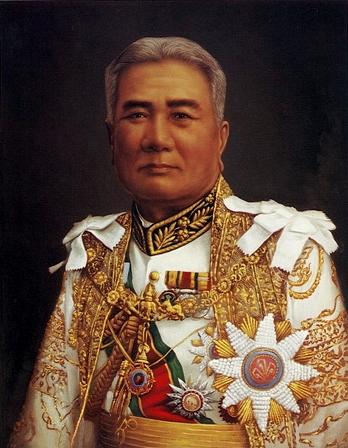
เจ้าแก้วนวรัฐ

infobox royalty
|name= เจ้าแก้วนวรัฐ
| image = King Kaew Naowarat.jpg
| reign-type= ครองราชย์
| reign = 11 พฤศจิกายน พ.ศ. 2454 - 3 มิถุนายน พ.ศ. 2482
| coronation = 11 พฤศจิกายน พ.ศ. 2454
| cor-type = ราชาภิเษก
| reign-type2= รัชกาล
| predesessor3 = เจ้าอินทวโรรสสุริยวงษ์
| birth_style= ประสูติ
| birth_date = 29 กันยายน พ.ศ. 2405
| death_style = พิราลัย
| succession = เจ้าผู้ครองนครเชียงใหม่
| father1 = พระเจ้าอินทวิชยานนท์
| ashes1 = กู่เจ้านายฝ่ายเหนือ
| mother1 = แม่เจ้าเขียว
| spouses = แม่เจ้าจามรีวงศ์แม่เจ้าไผ่ หม่อมบัวเขียว ณ เชียงใหม่|หม่อมบัวเขียว หม่อมแส
| issue1 = 6 พระองค์
| dynasty = ตระกูลเจ้าเจ็ดตน|ทิพย์จักร
| predecessor3=เจ้าอินทวโรรสสุริยวงษ์
| successor3 = "ยกเลิกตำแหน่ง"
|signature = Signature of Prince Kaeo Nawarat.png
|ราชสกุล=ณ เชียงใหม่
นายพลตรี เจ้าแก้วนวรัฐ () (29 กันยายน พ.ศ. 2405 - 3 มิถุนายน พ.ศ. 2482) เจ้าผู้ครองนครเชียงใหม่ องค์ที่ 9 แห่งตระกูลเจ้าเจ็ดตน|ราชวงศ์ทิพย์จักรรุ่งพงษ์ ชัยนาม. ประวัติศาสตร์ล้านนา : ประวัติศาสตร์ไทยที่คนไทยไม่ค่อยมีโกาสได้ศึกษา. มหาวิทยาลัยสุโขทัยธรรมาธิราช องค์สุดท้ายแห่งนครเชียงใหม่ และเป็นต้นราชตระกูล ณ เชียงใหม่ ที่สืบสายตรงจากเจ้าผู้ครองนคร
== พระประวัติ ==
เจ้าแก้วนวรัฐ มีนามเดิมว่าเจ้าแก้ว ประสูติที่คุ้มหลวงนครเชียงใหม่ เมื่อวันที่ 29 กันยายน พ.ศ. 2405 เป็นโอรสในพระเจ้าอินทวิชยานนท์ เจ้าผู้ครองนครเชียงใหม่องค์ที่ 7 ประสูติแต่หม่อมเขียว เจ้าแก้วนวรัฐมีเจ้าพี่น้อง 10 องค์ ตามลำดับดังนี้
# เจ้าน้อยโตน
# เจ้าราชวงศ์ (น้อยขัตติยะ)
# เจ้านางคำต่าย
# เจ้าแก้วปราบเมือง
# เจ้าอินทวโรรสสุริยวงษ์
# เจ้าแก้วนวรัฐ
# เจ้าจอมจันทร์
# เจ้านางคำห้าง
# เจ้านางจันทรโสภา
# เจ้าดารารัศมี พระราชชายา
โดยเจ้าจอมจันทร์เป็นเจ้าน้องร่วมหม่อมมารดาเพียงองค์เดียว"สารานุกรมประวัติศาสตร์ไทย เล่ม 1 อักษร ก", หน้า 381
เจ้าแก้วได้เลื่อนอิสริยยศและตำแหน่งตามลำดับดังนี้
* 17 เมษายน พ.ศ. 2434 "เจ้าราชภาคิไนย" พระราชทานสัญญาบัตร
* 21 กุมภาพันธ์ พ.ศ. 2436 ส่งสัญญาบัตรไปพระราชทานเป็น"เจ้าสุริยวงษ์" เสด็จออกแขกเมืองประเทศราช (หน้า 525)
* 16 กุมภาพันธ์ พ.ศ. 2440 โปรดให้ส่งสัญญาบัตรไปพระราชทานให้เป็น"เจ้าราชวงษ์เมืองนครเชียงใหม่"ราชกิจจานุเบกษา, ส่งสัญญาบัตรไปพระราชทาน, เล่ม 14, ตอน 47, 20 กุมภาพันธ์ ร.ศ. 116, หน้า 932
* พ.ศ. 2443 มหาดไทยเมืองเชียงใหม่ ส่งสัญญาบัตร์ไปพระราชทาน
* 6 มีนาคม พ.ศ. 2447 ได้รับพระราชทานสัญญาบัตรเป็น"เจ้าอุปราชเมืองนครเชียงใหม่"ราชกิจจานุเบกษา, ส่งสัญญาบัตรขุนนางไปพระราชทาน, เล่ม 21, ตอน 50, 12 มีนาคม ร.ศ. 123, หน้า 932
เมื่อเจ้าอินทวโรรสสุริยวงษ์ ถึงแก่พิราลัย เมื่อวันที่ 5 มกราคม พ.ศ. 2452 พระบาทสมเด็จพระมงกุฎเกล้าเจ้าอยู่หัว ซึ่งทรงทราบความที่ เจ้าดารารัศมี พระราชชายา ถวายบังคมลาไปประทับที่นครเชียงใหม่ก่อนแล้ว จึงมีพระราชดำรัสกับเจ้าดารารัศมีให้เลือกผู้แทนเจ้าอินทวโรรส ที่ว่า
ต่อมาเมื่อวันที่ 11 พฤศจิกายน พ.ศ. 2454 พระบาทสมเด็จพระมงกุฎเกล้าเจ้าอยู่หัว ทรงพระกรุณาโปรดเกล้าฯ พระราชทานสัญญาบัตรเลื่อนอิสริยยศ เจ้าอุปราช (เจ้าแก้ว) เจ้าอุปราชเมืองนครเชียงใหม่ ราชกิจจานุเบกษา, แจ้งความกระทรวงมหาดไทย เรื่อง ให้เจ้าอุปราช (เจ้าแก้ว) ว่าที่เจ้าผู้ครองนครเชียงใหม่, เล่ม 26, 23 มกราคม ร.ศ. 128, หน้า 2415 ขึ้นเป็น "เจ้าผู้ครองนครเชียงใหม่" และได้รับการเฉลิมพระนามตามตำแหน่งว่า ... " เจ้าแก้วนวรัฐ ประพัทธ์อินทนันทพงษ์ ดำรงนพิสีนครเขตร ทศลักษณเกษตรอุดม บรมราชสวามิภักดิ์ บริรักษ์ปัจฉิมานุทิศ สุจริตธรรมธาดา มหาโยนางคราชวงษาธิบดี เจ้านครเชียงใหม่ " ... ราชกิจจานุเบกษา, พระราชทานสัญญาบัตรบรรดาศักดิ์, เล่ม 28, ตอน 0 ง, 12 พฤศจิกายน ร.ศ. 130, หน้า 1811
ถึง พ.ศ. 2462 เป็นนายพลตรี ราชองครักษ์พิเศษราชกิจจานุเบกษา, แจ้งความกรมราชองครักษ์ เรื่อง ตั้งราชองครักษ์พิเศษ และนายทหารพิเศษประจำกองทัพบกไทย
=== บั้นปลายชีวิต ===
เจ้าแก้วนวรัฐ เริ่มประชวรตั้งแต่ต้นปี พ.ศ. 2481 แต่ก็ยังเสด็จไปยังกรุงเทพมหานครเพื่อรับเสด็จพระบาทสมเด็จพระปรเมนทรมหาอานันทมหิดล พระอัฐมรามาธิบดินทร|สมเด็จพระเจ้าอยู่หัวอานันทมหิดล เมื่อครั้งเสด็จนิวัติพระนคร ต่อมาปรากฏว่าพระอาการพระวักกะและพระยกนะอักเสบที่ประชวรอยู่ยังไม่ทันจะหายดี ก็พบพระอาการพระปับผาสะบวมขึ้นอีก จนพิราลัย เมื่อเวลา 21.40 น. ของวันที่ 3 มิถุนายน พ.ศ. 2482 รวมระยะเวลาที่ทรงครองนคร 28 ปี สิริชันษา 76 ปี
ข่าวการพิราลัยแพร่ออกไป บรรดาบุคคลสำคัญก็ได้มีโทรเลขและจดหมายถวายความอาลัยมาเป็นจำนวนมาก เช่น คณะผู้สำเร็จราชการแทนพระองค์ จอมพล ป.พิบูลสงคราม นายกรัฐมนตรี ส่งมาถวายเจ้าราชบุตร (วงศ์ตวัน ณ เชียงใหม่)|เจ้าราชบุตร ดังความว่า
ในการพระราชทานน้ำหลวงสรงพระศพ มีนาวาอากาศเอก ถวัลย์ ธำรงนาวาสวัสดิ์ รัฐมนตรีว่าการกระทรวงยุติธรรม เป็นผู้แทนของรัฐบาลและได้มาเป็นประธานในงานพระราชทานน้ำหลวงสรงพระศพ โดยรถไฟกระบวนพิเศษ พร้อมด้วยเจ้าพนักงานกรมพระราชพิธี มีพระยาราชโกษา เป็นหัวหน้านำโกศ ฉัตร แตร และกลองชนะ พระราชทานเป็นพระเกียรติยศ แต่พระราชทานลองมณฑปมีเฟืองประกอบโกศเป็นเกียรติยศพิเศษ และโปรดเกล้าฯ ให้มีการประโคม
สำหรับการพระราชกุศล ทรงพระกรุณาโปรดเกล้าฯ พระราชทานสดับปกรณ์และพระสวดพระอภิธรรมกำหนด 7 วัน และได้ทรงพระกรุณาโปรดเกล้าฯ ให้ข้าราชการแต่งเครื่องแบบครึ่งยศไว้ทุกข์ถวาย และทางราชการได้สั่งให้ข้าราชการฝ่ายเหนือ ไว้ทุกข์ถวาย มีกำหนด 7 วัน
=== รายนามชายา โอรส และธิดา ===
==== ภรรยา ====
เจ้าแก้วนวรัฐ มีชายา 4 องค์ คือ
==== โอรสธิดา ====
เจ้าแก้วนวรัฐมีโอรสและธิดารวม 6 องค์ อยู่ในสกุล ณ เชียงใหม่ มีนามตามลำดับ ดังนี้
== พระกรณียกิจสำคัญ ==
เจ้าแก้วนวรัฐ เริ่มเข้ารับราชการเมื่อ พ.ศ. 2420 ขณะมีพระชันษาได้ 15 ปี ในสมัยที่พระบิดาของท่าน คือ พระเจ้าอินทวิชยานนท์ได้เป็นเจ้าผู้ครองนครเชียงใหม่องค์ที่ 7 ซึ่งมีสิทธิ์ในการปกครองอย่างเจ้าประเทศราชที่ต้องถวายต้นไม้เงินต้นไม้ทองเป็นเครื่องราชบรรณาการทุก 3 ปี
ผลงานที่สำคัญ ได้แก่
=== การปกครอง ===
* พ.ศ. 2420 พระเจ้าอินทวิชยานนท์ โปรดให้คุมราษฎรจังหวัดเชียงใหม่-ลำพูน ประมาณ 300 ครัวเรือน ขึ้นไปตั้งภูมิลำเนาที่เมืองเชียงแสนซึ่งเป็นเมืองร้างบุญเสริม ศาสตราภัย และสังคีต จันทนะโพธิ. (2520) อดีตลานนา กรุงเทพฯ : กรุงสยามการพิมพ์
* พ.ศ. 2429 พระเจ้าอินทวิชยานนท์ โปรดให้เป็นผู้แทนพระองค์ควบคุมเครื่องราชบรรณาการและต้นไม้เงินต้นไม้ทอง ไปทูลเกล้าถวายแด่พระบาทสมเด็จพระจุลจอมเกล้าเจ้าอยู่หัว ณ กรุงเทพฯ
* พ.ศ. 2433 ปราบกบฏพญาผาบ นายแคว้นสันทรายที่ก่อกบฏขึ้น โดยรวบรวมชาวบ้านติดอาวุธโดยว่าจะเข้ามาฆ่านายอากรชาวจีนและข้าราชการชาวไทย อันเนื่องมาจากไม่พอใจที่ราษฏรถูกขูดรีดเรื่องภาษีจนถึงขั้นทำร้ายราษฏร
* พ.ศ. 2445 ทรงนำกำลังจับกุมผู้ร้ายปล้นที่ว่าการอำเภอหางดง และระงับเหตุเงี้ยวเมืองฝางก่อจลาจล
* พ.ศ. 2453 รั้งตำแหน่งเจ้าผู้ครองนครเชียงใหม่ และได้เดินทางไปร่วมในพระราชพิธีถวายพระเพลิงพระบรมศพของพระบาทสมเด็จพระจุลจอมเกล้าเจ้าอยู่หัว
* พ.ศ. 2469 เจ้าแก้วนวรัฐ ทรงนำเสด็จพระบาทสมเด็จพระปกเกล้าเจ้าอยู่หัว รัชกาลที่ 7 ครั้งเสด็จเลียบมณฑลฝ่ายเหนือ
=== การพลังงาน ===
* พ.ศ. 2464 ดำริให้มีการขุดบ่อกักเก็บน้ำมันที่อำเภอฝาง และเป็นจุดเริ่มต้นของการถือกำเนิดบ่อน้ำมันฝางnpdc.mod.go.th/เรองเลาเมอวนวาน/ความเปนมาของกจการนำมนฝาง.aspx ความเป็นมาของบ่อน้ำมันฝาง
=== การสาธารณสุข ===
* พ.ศ. 2472 บริจาคทรัพย์ส่วนพระองค์สร้างอาคารผู้ป่วยนอก โรงพยาบาลแมคคอร์มิค ให้เป็นโรงพยาบาลที่ทันสมัยที่สุดในยุคนั้น
=== การคมนาคม ===
* พ.ศ. 2476 เป็นนายกองสร้างถนนหลายสาย เพื่อเชื่อมการคมนาคมอำเภอรอบนอกกับในเมือง ถนนสายสำคัญที่ท่านมีส่วนร่วม ได้แก่ ถนนสายสันทราย-ดอยสะเก็ด ปัจจุบันเรียก ถนนแก้วนวรัฐ ถนนสายขึ้นดอยสุเทพร่วมกับครูบาศรีวิชัย ซึ่งท่านเป็นประธานฝ่ายคฤหัสถ์ และเป็นผู้ขุดเป็นปฐมฤกษ์ เมื่อวันที่ 9 พฤศจิกายน พ.ศ. 2477
* พ.ศ. 2464 ทรงสร้างสะพานนวรัฐ ขึ้นเป็นสะพานไม้เพื่อเชื่อมสองฝั่งแม่น้ำปิง
=== การศาสนา ===
เจ้าแก้วนวรัฐ มีความเลื่อมใสในพระพุทธศาสนาเป็นอย่างยิ่ง พระองค์ท่านได้สนับสนุนให้เจ้าน้อยศุขเกษมไปบวชในพระพุทธศาสนา และได้ทะนุบำรุงศาสนาอีกจำนวนมาก เช่น
* สร้างธรรมหาเวสสันดรและชาดกต่างๆ ถวายไว้ที่วัดหัวข่วง และนิมนต์ไปแสดงพระธรรมเทศนาที่คุ้มหลวงทุกวันพระ
* พ.ศ. 2440 โปรดให้สร้างพระพุทธรูปถวายวัดเชียงยืน
* โปรดให้บูรณะวัดโลกเหนือเวียง (วัดโลกโมฬี ในปัจจุบัน)
* โปรดให้สร้างพระวิหารวัดเชตุพน
=== การได้รับพระราชทานนามสกุล ===
เจ้าแก้วนวรัฐ ได้รับพระราชทานนามสกุล ณ เชียงใหม่ () ซึ่งเป็นนามสกุลพระราชทาน ลำดับที่ 1,161 จากพระบาทสมเด็จพระมงกุฏเกล้าเจ้าอยู่หัว เมื่อวันที่ 5 เมษายน พ.ศ. 2457 ประกาศพระราชทานนามสกุล ครั้งที่ 14 (ลำดับที่ 1156 ถึงลำดับที่ 1182)ราชกิจจานุเบกษา เล่ม 31 วันที่ 5 เมษายน 2457 หน้า 10 โดยพระราชทานให้แก่ผู้สืบเชื้อสายจากบรรพบุรุษที่มีนิวาสถานตั้งอยู่ในที่แห่งนั้นเป็นเวลานานมาก มีผู้คนรู้จัก และนับถือโดยมาก โดยพระบาทสมเด็จพระมงกุฎเกล้าเจ้าอยู่หัว มีพระบรมราชโองการห้ามไม่ให้ผู้ที่ไม่ได้รับพระบรมราชานุญาตใช้คำว่า "ณ" นำหน้าสกุลเป็นอันขาดราชกิจจานุเบกษา, ประกาศ ห้ามมิให้ผู้ที่ไม่ได้รับพระราชทานนามสกุลใช้ "ณ" นำหน้านามสกุล, เล่ม 32, ตอน 0 ก, 19 ธันวาคม พ.ศ. 2458, หน้า 395 ต่อมาภายหลังตระกูล ณ เชียงใหม่ ยังคงเป็นตระกูลที่มีบทบาทและได้รับการยกย่องจากระบบราชการส่วนกลางและส่วนภูมิภาค มีบทบาทสำคัญในฐานะส่วนหนึ่งของพิธีการต่าง ๆ เพื่อรับรองนโบายการปกครองที่ดำเนินมานับแต่ พ.ศ. 2442ธเนศวร์ เจริญเมือง. คนเมือง. เชียงใหม่ : โรงพิมพ์แสงศิลป์. 2544. หน้า 83 อาทิ เป็นหนึ่งในสิบตระกูลที่ได้เข้าเฝ้าในพระราชพิธีบรมราชาภิเษกในพระบาทสมเด็จพระปรมินทรมหาภูมิพลอดุลยเดช การเตรียมการรับเสด็จราชอาคันตุกะทุก ๆ คราวหนังสือประชุมพงศาวดาร ภาคที่ 61 พิมพ์เป็นอนุสรณ์ในงานพระราชทานเพลิงศพ พลตรีเจ้าราชบุตร (วงศ์ตวัน ณ เชียงใหม่) ณ เมรุวัดสวนดอก จังหวัดเชียงใหม่ หน้า (13) และการถวายความจงรักภักดีต่อราชวงศ์จักรี
ภายหลังการการพิราลัยของเจ้าหลวงแก้วนวรัฐ เหล่าทายาท ณ เชียงใหม่ สายตรงในเจ้าผู้ครองนครเชียงใหม่ผู้เป็นบุตรหลาน ยังคงมีบทบาททางสังคมอย่างต่อเนื่องในการสืบสานภารกิจของราชตระกูลในด้านสาธารณกุศลต่าง ๆ และการทำนุบำรุงศิลปวัฒนธรรมท้องถิ่น โดยมีผู้สืบเครื่องราชย์ฯ สืบตระกูล ได้แก่ เจ้าราชบุตรวงศ์ตะวัน ณ เชียงใหม่ เจ้าพงษ์อินทร์ ณ เชียงใหม่ และปัจจุบันคือเจ้าวงศ์สักก์ ณ เชียงใหม่ (หลานชาย) ตามลำดับ ซึ่งต่อมามีการดำเนินกิจกรรมในนามมูลนิธินวราชดำริอนุรักษ์ฝ่ายเหนือและมูลนิธิกู่เจ้าหลวงเชียงใหม่ (วัดสวนดอก) อันเป็น 2 มูลนิธิหลักของเจ้านายฝ่ายเหนือที่ดำเนินกิจกรรมสาธารณกุศลมากว่า 30 ปี
== อนุสาวรีย์ ==
ในปี พ.ศ. 2561 วัดศรีนวรัฐ ได้จัดสร้างรูปหล่อเหมือนเจ้าแก้วนวรัฐ เพื่อเป็นอนุสรณ์รำลึกถึงพระคุณของเจ้าผู้ครองนครเชียงใหม่
== สถานที่อันเนื่องมาจากพระนาม ==
* สะพานนวรัฐ เดิมเป็นสะพานไม้สัก กระทั่งได้ก่อสร้างสะพานเหล็กทดแทนในปี พ.ศ. 2508 และให้ชื่อว่า "นวรัฐ" เพื่อเป็นการถวายพระเกียรติแด่เจ้าแก้วนวรัฐ
* ถนนแก้วนวรัฐ
* วัดศรีนวรัฐ บ้านทุ่งเสี้ยว ตำบลบ้านกลาง อำเภอสันป่าตอง จังหวัดเชียงใหม่ ซึ่งเป็นวัดที่เจ้าแก้วนวรัฐ ได้มีดำริให้บูรณะขึ้นใหม่ และอัญเชิญ พระพุทธรูปไม้สัก "พระเจ้าอกล้ง" กลับมาประดิษฐานที่วัดแห่งนี้
* โรงเรียนทุ่งเสี้ยว (นวรัฐ) เป็นโรงเรียนที่เจ้าแก้วนวรัฐ บริจาคที่ดินเพื่อสร้างขึ้นในปี พ.ศ. 2466
== พระยศ ==
=== พระยศพลเรือน ===
* มหาอำมาตย์โท
=== พระยศทหาร ===
* 19 มิถุนายน 2454 – นายพันเอก ในกรมทหารบก ตั้งตำแหน่งยศนายทหารบก
* 25 ตุลาคม 2462 – นายพลตรี พระราชทานยศทหารบก
* 11 พฤศจิกายน 2462 – เข้ารับพระราชทานสัญญาบัตรยศพลตรี รายวันพระราชทานสัญญาบัตรยศทหารบก
=== พระยศเสือป่า ===
* – นายหมู่เอก
* 13 ตุลาคม 2456 – นายกองตรี ส่งสัญญาบัตรเสือป่าไปพระราชทาน
* นายกองเอก
== เครื่องราชอิสริยาภรณ์ ==
*
*
*
*
* ส่งเหรียญจักรพรรดิมาลาไปพระราชทาน
*
*
== พงศาวลี ==
== อ้างอิง ==
; เชิงอรรถ
; บรรณานุกรม
* คณะทายาทสายสกุล เจ้าหลวงเมืองพะเยา, สถาบันศิลปวัฒนธรรมโยนก. ครบรอบ 100 ปี แม่เจ้าทรายมูล (มหาวงศ์) ไชยเมือง และประวัติสายสกุลเจ้าหลวงเมืองพะเยา พุทธศักราช 2387 - 2456. พะเยา :บ.ฮาซัน พริ้นติ้ง จก., 2546
* คัมภีร์ คัมภีรญาณนนท์, นาวาอากาศเอก. เจ้านายฝ่ายเหนือ.
*
* นงเยาว์ กาญจนจารี. ดารารัศมี : พระประวัติพระราชชายา เจ้าดารารัศมี. เชียงใหม่ :สุริวงศ์บุ๊คเซนเตอร์, 2539.
* ปราณี ศิริธร ณ พัทลุง. เพ็ชร์ล้านนา. (ครั้งที่ 2) เชียงใหม่ :ผู้จัดการ ศูนย์ภาคเหนือ, 2538.
* ศักดิ์ รัตนชัย. พงศาวดารสุวรรณหอคำนครลำปาง (ตำนานเจ้าเจ็ดพระองค์กับหอคำมงคล ฉบับสอบทานกับเอกสารสืบค้น สรสว.ลำปาง) .
* สมหมาย เปรมจิตต์, สถาบันวิจัยสังคม มหาวิทยาลัยเชียงใหม่. ตำนานสิบห้าราชวงศ์ (ฉบับสอบชำระ) . เชียงใหม่: มิ่งเมือง, 2540.
*
หมวดหมู่:เจ้าแก้วนวรัฐ|
หมวดหมู่:ราชองครักษ์พิเศษ
หมวดหมู่:พุทธศาสนิกชนชาวไทย
หมวดหมู่:เสียชีวิตจากโรคไต
หมวดหมู่:เสียชีวิตจากโรคตับอักเสบ
หมวดหมู่:ผู้ได้รับเครื่องราชอิสริยาภรณ์ ป.จ. (ฝ่ายหน้า)
หมวดหมู่:ผู้ได้รับเครื่องราชอิสริยาภรณ์ ป.ช.
หมวดหมู่:ผู้ได้รับเครื่องราชอิสริยาภรณ์ ป.ม.
หมวดหมู่:ผู้ได้รับเหรียญรัตนาภรณ์ อ.ป.ร.1
หมวดหมู่:ผู้ได้รับเหรียญรัตนาภรณ์ ว.ป.ร.2
หมวดหมู่:ผู้ได้รับเหรียญจักรพรรดิมาลา
หมวดหมู่:สมาชิกกองเสือป่า
หมวดหมู่:สกุล ณ เชียงใหม่
หมวดหมู่:บุคคลในประวัติศาสตร์กรุงรัตนโกสินทร์